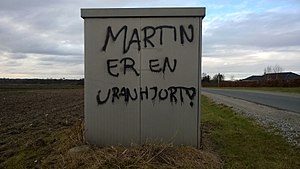
Roben & Knud / Historie
En graffito uden for Nyborg med tekst fra Roben & Knud-nummeret "Uranhjort" fra albummet Morseper.
En graffito med teksten ""Martin er en uranhjort"" (en henvisning til sangen ""Uranhjort"" af Roben &amp; Knud; billedet er taget på Gl. Vindingevej i Nyborg."
Roben & Knud er et dansk band, som har eksisteret siden 1997, og som skriver børnesange for voksne.